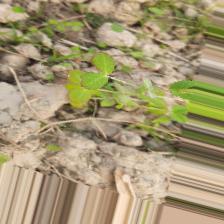
Label: Lentil Rust